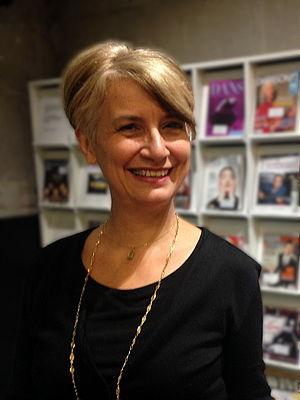
Leila Marzocchi, née en 1959 à Bologne, est une illustratrice et un auteur de bande dessinée italienne.